FTA Show

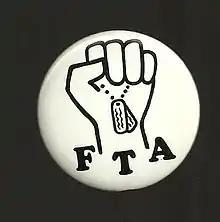
"FTA" was a common troupe expression, as shown in this button from the GI group Movement for a Democratic Military.

The FTA Show was explicitly created as a counter to Bob Hope's pro-war USO tour. For many years the USO had been organizing patriotic pro-military shows at US overseas military bases. Bob Hope became the most famous symbol of these shows through annual Christmas shows and a yearly nationally broadcast TV special. Hope "unequivocally supported the American mission in Vietnam", and praised General Westmoreland at the end of his 1965 Christmas show for "giving of all his military genius trying to preserve American lives and principles." As anti-Vietnam War sentiment increased in the U.S., Hope admitted in 1966 that "'a few' performers had turned down his invitation to join his Christmas tour for servicemen in South Vietnam because they disapproved of United States policy", but confirmed his own commitment to the war, saying "We ought to move a little faster – hawk style." Further, Hope's old fashioned vaudeville-rooted style and jokes "began to fall flat for audiences of young GIs, who often found [his] show corny at best, offensive at worst." His retro comedy often "objectified his female co-stars" and included "racist jokes." "During one show he infamously joked that the bombing of North Vietnam was 'the best slum clearance project they ever had,' insulting the humanity of Vietnamese and denigrating American minorities who lived in so-called slums." In 1970 "The New York Times" quoted one of Hope's writers, "He just doesn't understand how the G.I. of today feels." The writer jokingly continued, "When he sees a V sign in his audience he thinks two guys want to go to the bathroom." "The Times" also cited a "Newsweek" magazine report: "Hope was met by 'a barrage of boos' last December when he said President Nixon had asked him to tell the troops he had 'a solid plan for ending the war.'" At a Saigon USO show in 1970, an opening act of GI musicians dedicated their first song to "Mr. Bob Hope" and proceeded to play the heavy metal antiwar classic by Black Sabbath, "War Pigs".